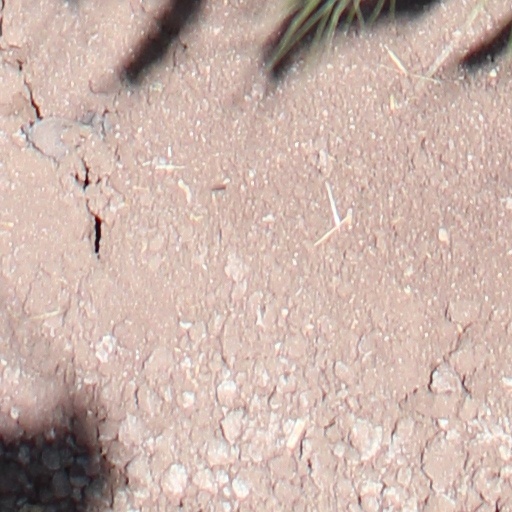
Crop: wheat